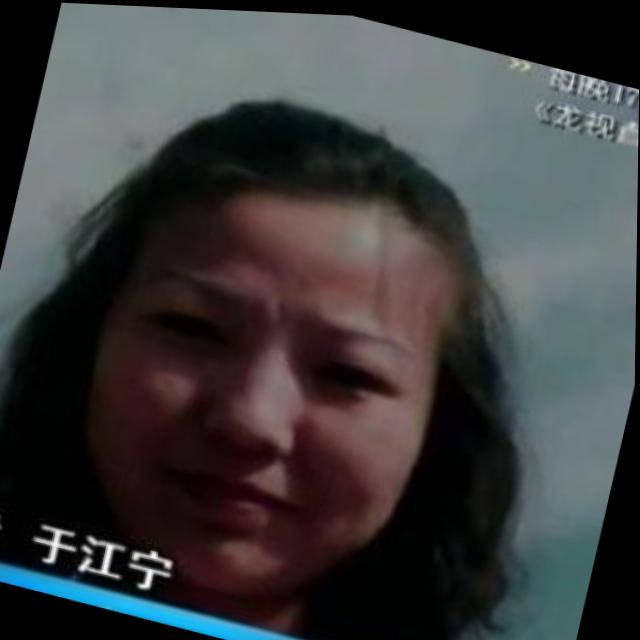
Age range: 21-44